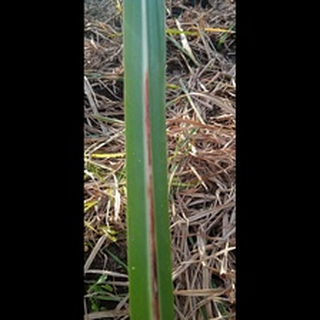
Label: sugarcane_red_rot